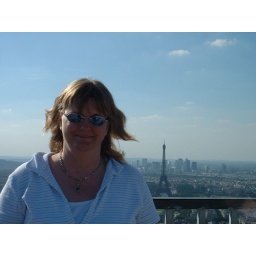
This is taken from the roof of the tallest building in Paris.